Last Chance to See (TV series)

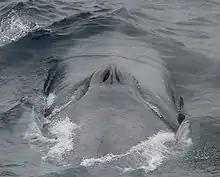
A blue whale surfaces to take a breath

The penultimate programme opens with aerial scenes of New Zealand's Southern Alps as the presenters fly in by helicopter. This was once the natural habitat of the kākāpō, a critically endangered flightless parrot now confined to two offshore islands. Kākāpō numbers were decimated by predators and Māori hunters, and fewer than 100 remained at the time the episode was filmed. (The population of living Kākāpō is ) Later, they are shown a Māori cloak made from kākāpō feathers in the Te Papa museum in Wellington. On the North Island, they encounter other New Zealand rarities such as the kiwi and giant weta. They also meet filmmaker Peter Jackson, who confesses to a childhood phobia of wetas. Conservationist Don Merton takes Fry and Carwardine to the Chatham Islands, where the endemic black robin was saved from extinction by eradicating introduced predators. This became the model for kākāpō conservation, and Merton now hopes to reintroduce kākāpō to Sinbad Gully, a remote Fiordland valley. At Invercargill, they enter quarantine before flying to Codfish Island / Whenua Hou where researchers are predicting a record kākāpō breeding season (they are later proved correct, with 34 eggs hatching). They watch a hand-reared male called Sirocco broadcast his nightly booming calls. After days frustrated by bad weather, Carwardine's efforts to take photographs of Sirocco take an unexpected turn. The kākāpō climbs on to his head and attempts to mate with him, much to Fry's amusement. He later gets the privilege of filming a female on her nest. Fry is overwhelmed by the conservation effort dedicated to just one species, describing it as a "story of human passion and commitment".